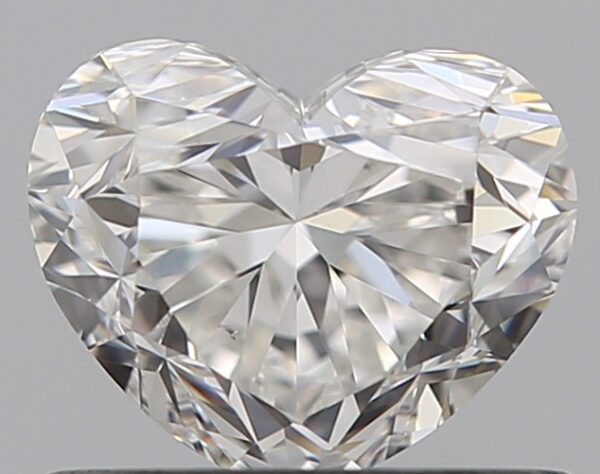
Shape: heart
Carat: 0.7
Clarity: VS1
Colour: G
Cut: GD
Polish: EX
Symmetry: VG
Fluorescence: N
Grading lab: GIA
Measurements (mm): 4.88 x 5.93 x 3.77